Criminal law in the Waite Court

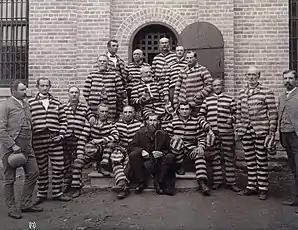
A group of imprisoned polygamists, including LDS Apostle George Q. Cannon

The Waite Court heard nine criminal appeals from the territorial courts, the majority of them arising from prosecutions of Mormon polygamists in the courts of the Utah Territory. "Reynolds v. United States" (1878) rejected six challenges to a polygamy conviction: that the territorial grand jury statute provided for fewer members that grand juries in the circuit courts; that it violated the Impartial Jury Clause to seat a juror opposed to polygamy; that for cause challenges were improperly granted to the prosecution; that testimony violated the Confrontation Clause; that polygamy was protected by the Free Exercise Clause; and that it was improper for the judge to comment on the social ills of polygamy.